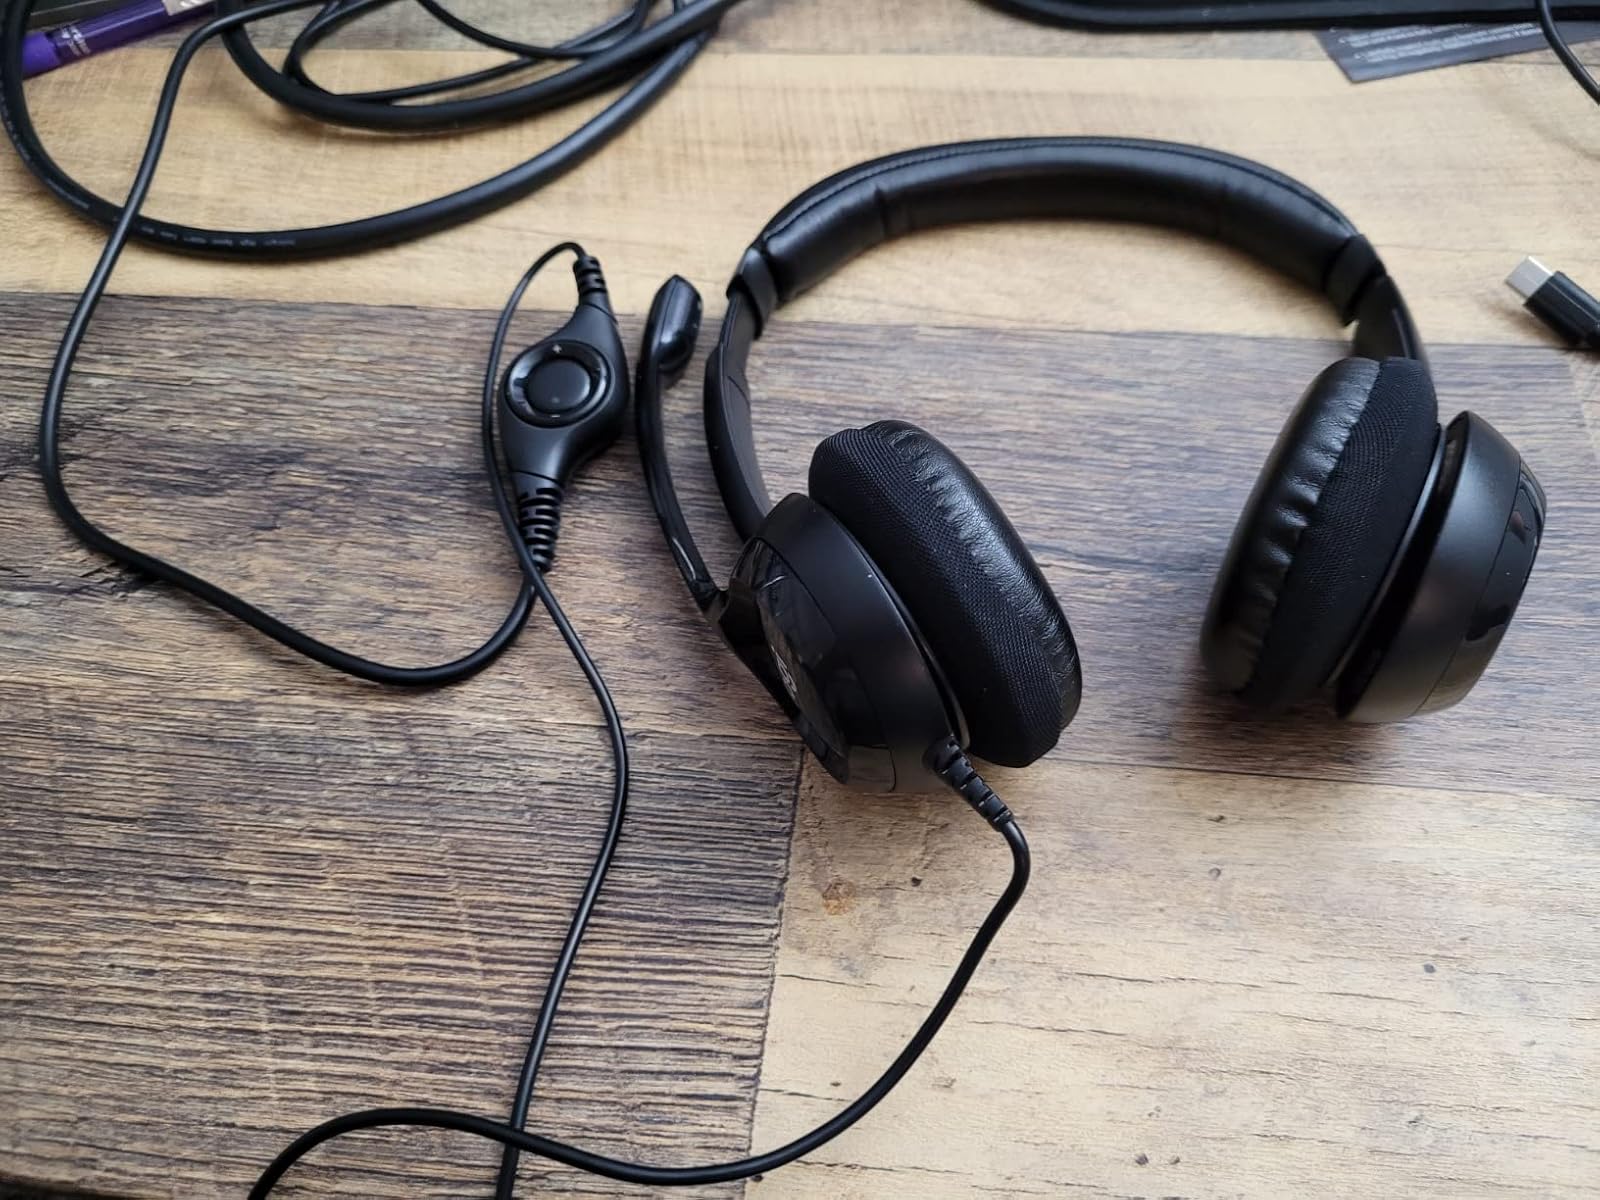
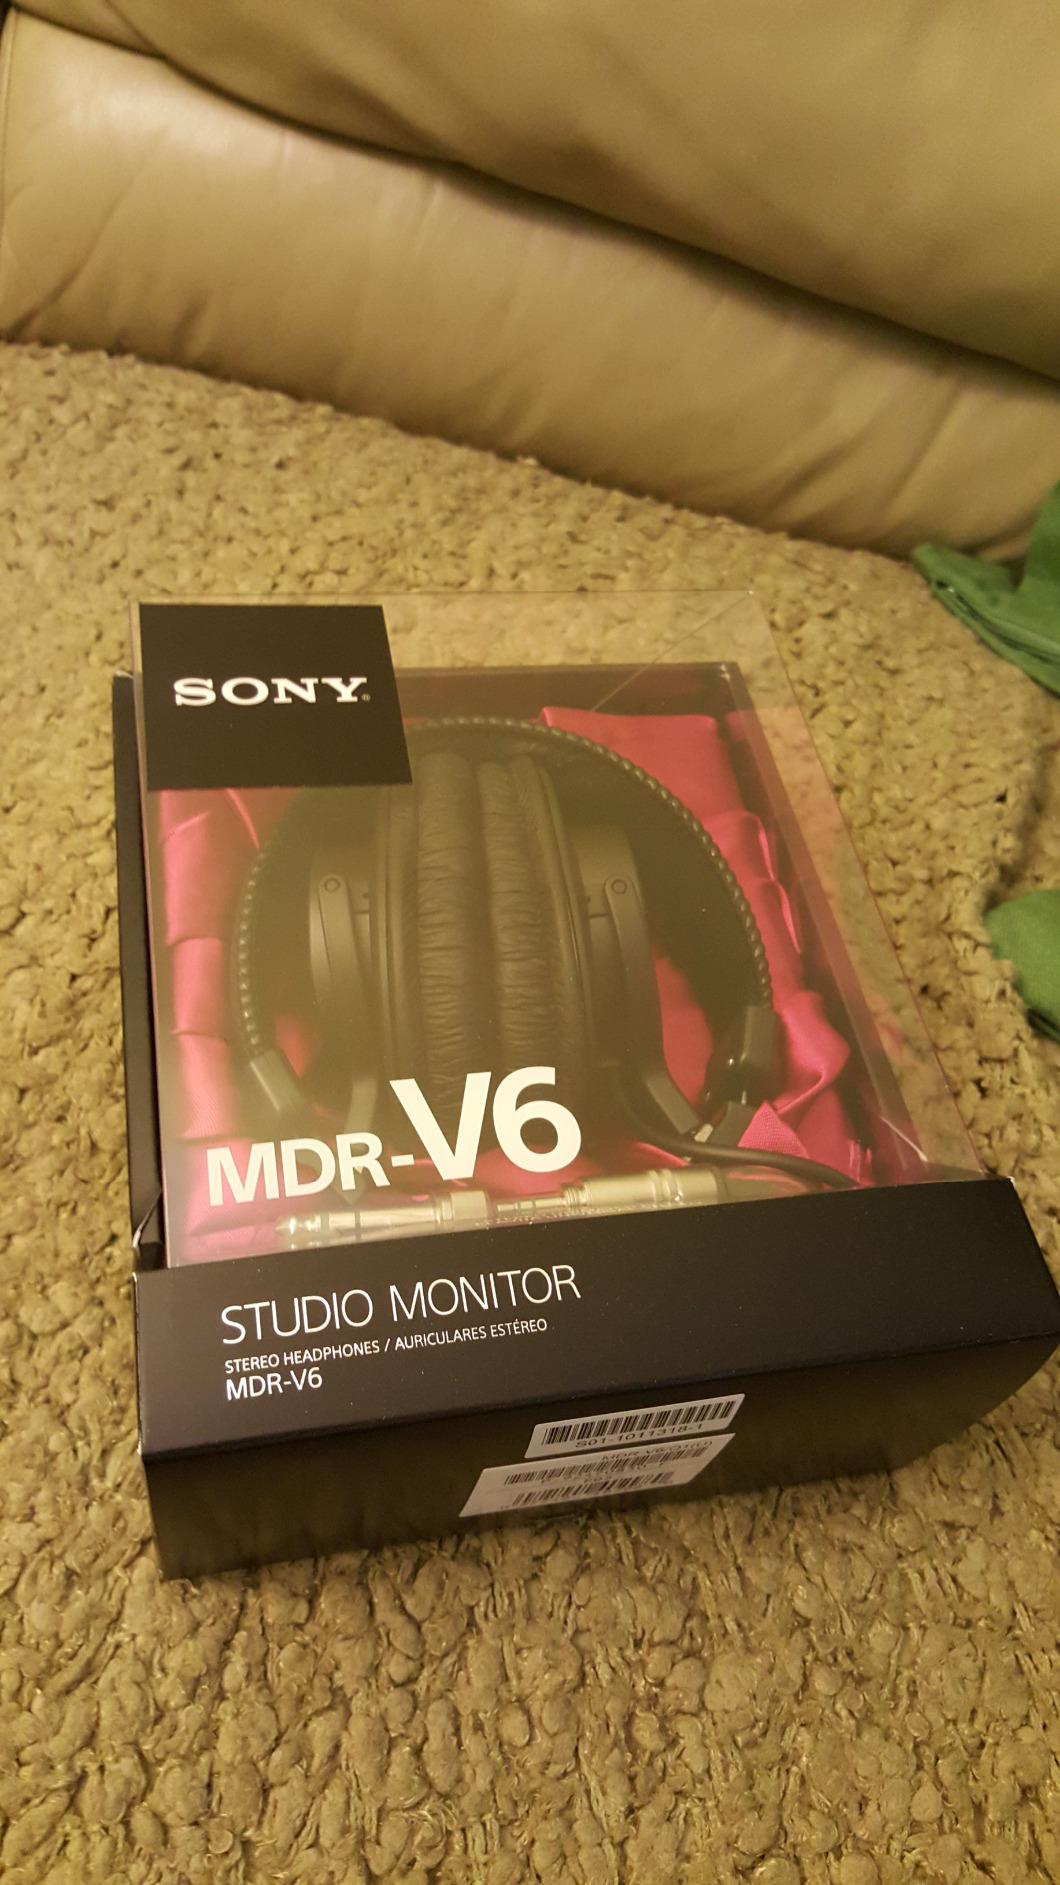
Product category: headphones
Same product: no